Hermann Hesse

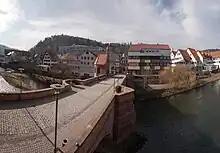
St. Nicholas-Bridge ("Nikolausbrücke"), one of Hesse's favourite childhood places. Click to see an enlarged image, in which the statue of Hesse can be seen near the centre.

Hesse showed signs of serious depression as early as his first year at school. In his juvenilia collection "Gerbersau", Hesse vividly describes experiences and anecdotes from his childhood and youth in Calw: the atmosphere and adventures by the river, the bridge, the chapel, the houses leaning closely together, hidden nooks and crannies, as well as the inhabitants with their admirable qualities, their oddities, and their idiosyncrasies. The fictional town of Gerbersau is pseudonymous for Calw, imitating the real name of the nearby town of Hirsau. It is derived from the German words "gerber", meaning "tanner", and "aue", meaning "meadow". Calw had a centuries-old leather-working industry, and during Hesse's childhood the tanneries' influence on the town was still very much in evidence. Hesse's favourite place in Calw was the St. Nicholas Bridge ("Nikolausbrücke"), which is why a Hesse monument was built there in 2002.